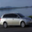
Label: automobile